Terrorism in Serbia

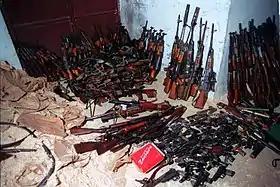
Weapons confiscated from the KLA in July 1999

The increased attacks on Serbian security forces led the Serbian government to declare the KLA as a terrorist organization. On the other hand, most ethnic Albanians considered the KLA as "freedom fighters". The United States had also reportedly added the KLA to its list of international terrorist organizations. However, strained relations between the U.S. and the Federal Republic of Yugoslavia led the Clinton administration to remove the organization from the terrorist list in late 1998. In February 1998, Robert Gelbard, U.S. President Bill Clinton's special envoy to the Balkans, described the KLA as "without any questions, a terrorist group" and added that "we condemn very strongly terrorist activities in Kosovo." In March 1998, just one month later Gerbald had to modify his statements to say that KLA had not been classified legally by the U.S. government as a terrorist group.